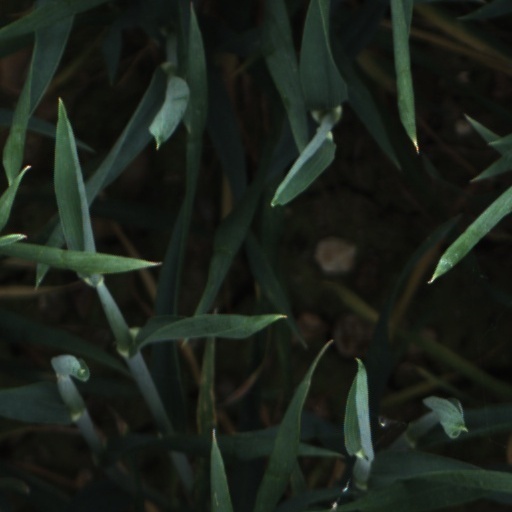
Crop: wheat